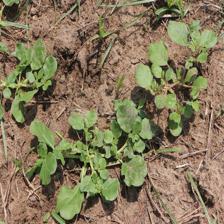
Label: BroadLeafWeed